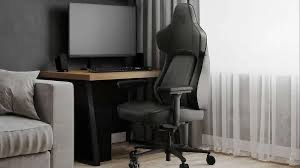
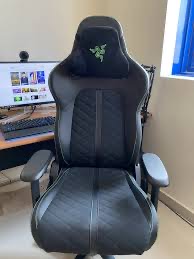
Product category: items_chair
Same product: no